James Grahame, Lord Easdale

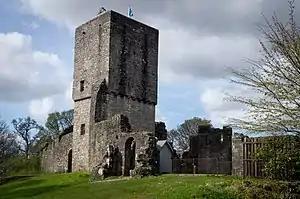
Mugdock Castle

He was born in March 1696 the son of John Grahame (b.1669), 3rd Laird of Dougalston (just north of Glasgow near Milngavie) and his wife, Margaret Nisbet. James was baptised in Glasgow on 26 March 1696. The Dougalston estate had the 14th century Mugdock Castle at its heart, and James was raised here. This huge sprawling fortress is now largely ruinous but its imposing main tower survives.